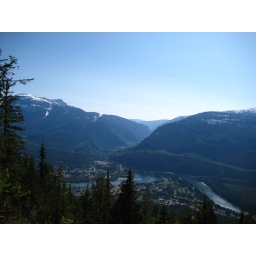
Day 12: Meadows in the sky highway